Ryan Leslie

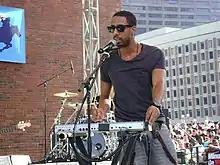
Ryan Leslie performing at the B.U.M.P. Music Festival in Boston in 2010.

Ryan Leslie returned to the studio in 2006 to record a new debut album. The lead single, "Diamond Girl" was released in December 2007. The video for "Diamond Girl" was premiered on "BET's 106 & Park", and released on Leslie's YouTube channel with a special behind-the-scenes clip. In November 2007, he released a video for a song named "I-R-I-N-A" that was produced in-house and released through his YouTube channel as well.